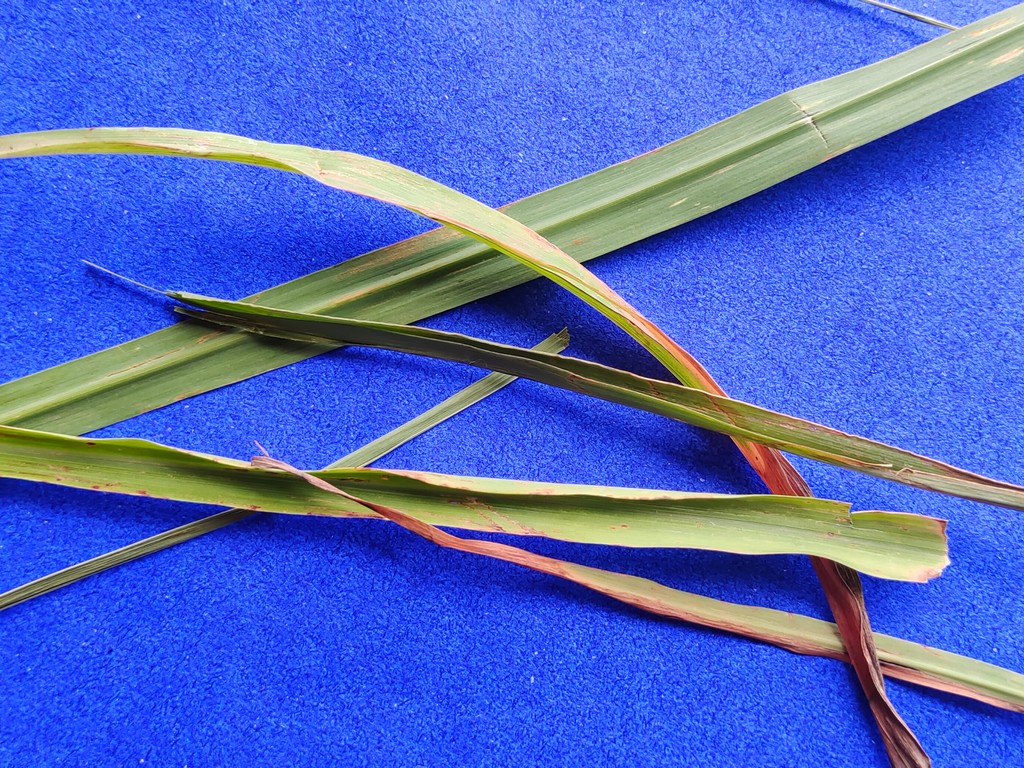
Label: Unhealthy